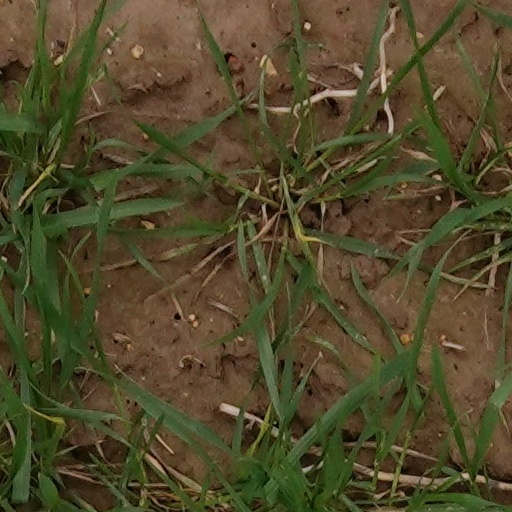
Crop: wheat